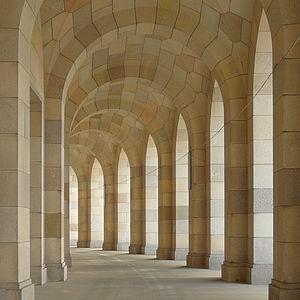
Le Reichsparteitagsgelände est un gigantesque complexe architectural, situé au sud-est de la ville de Nuremberg, qui a accueilli, de 1933 à 1938, les congrès annuels du NSDAP.